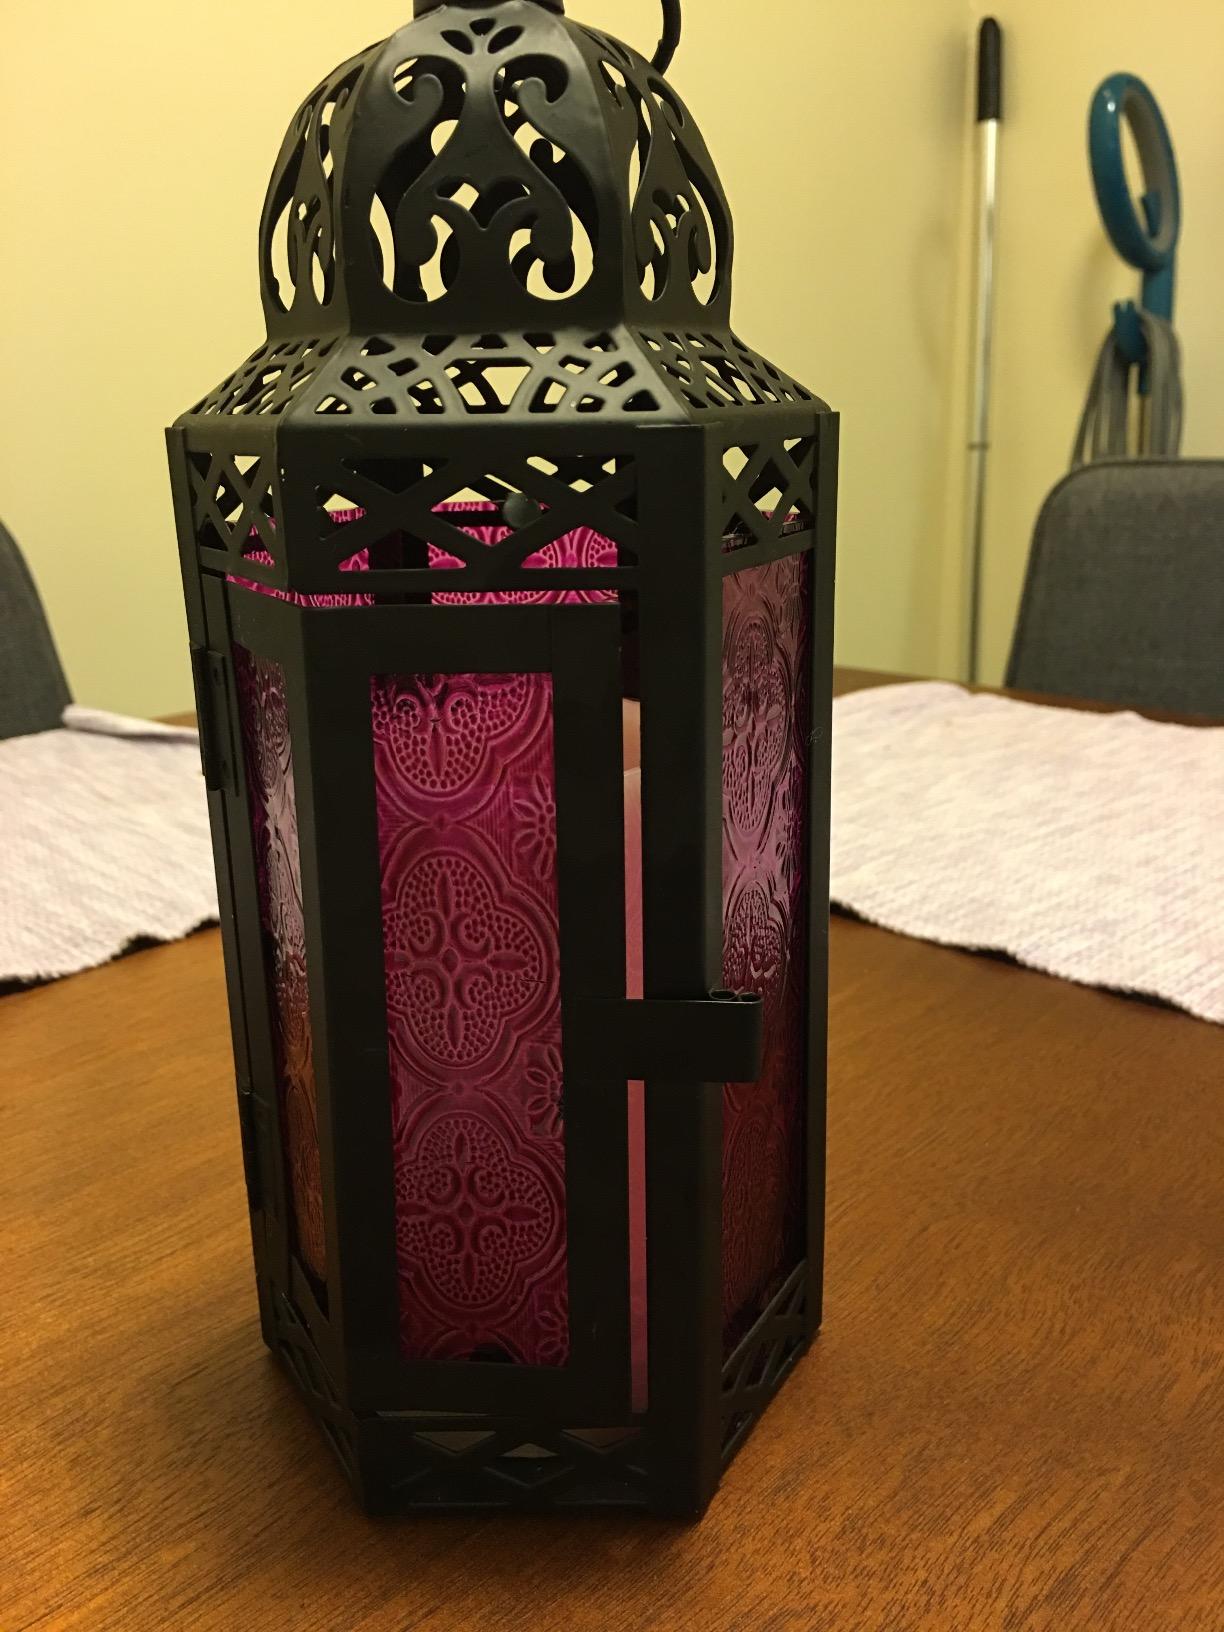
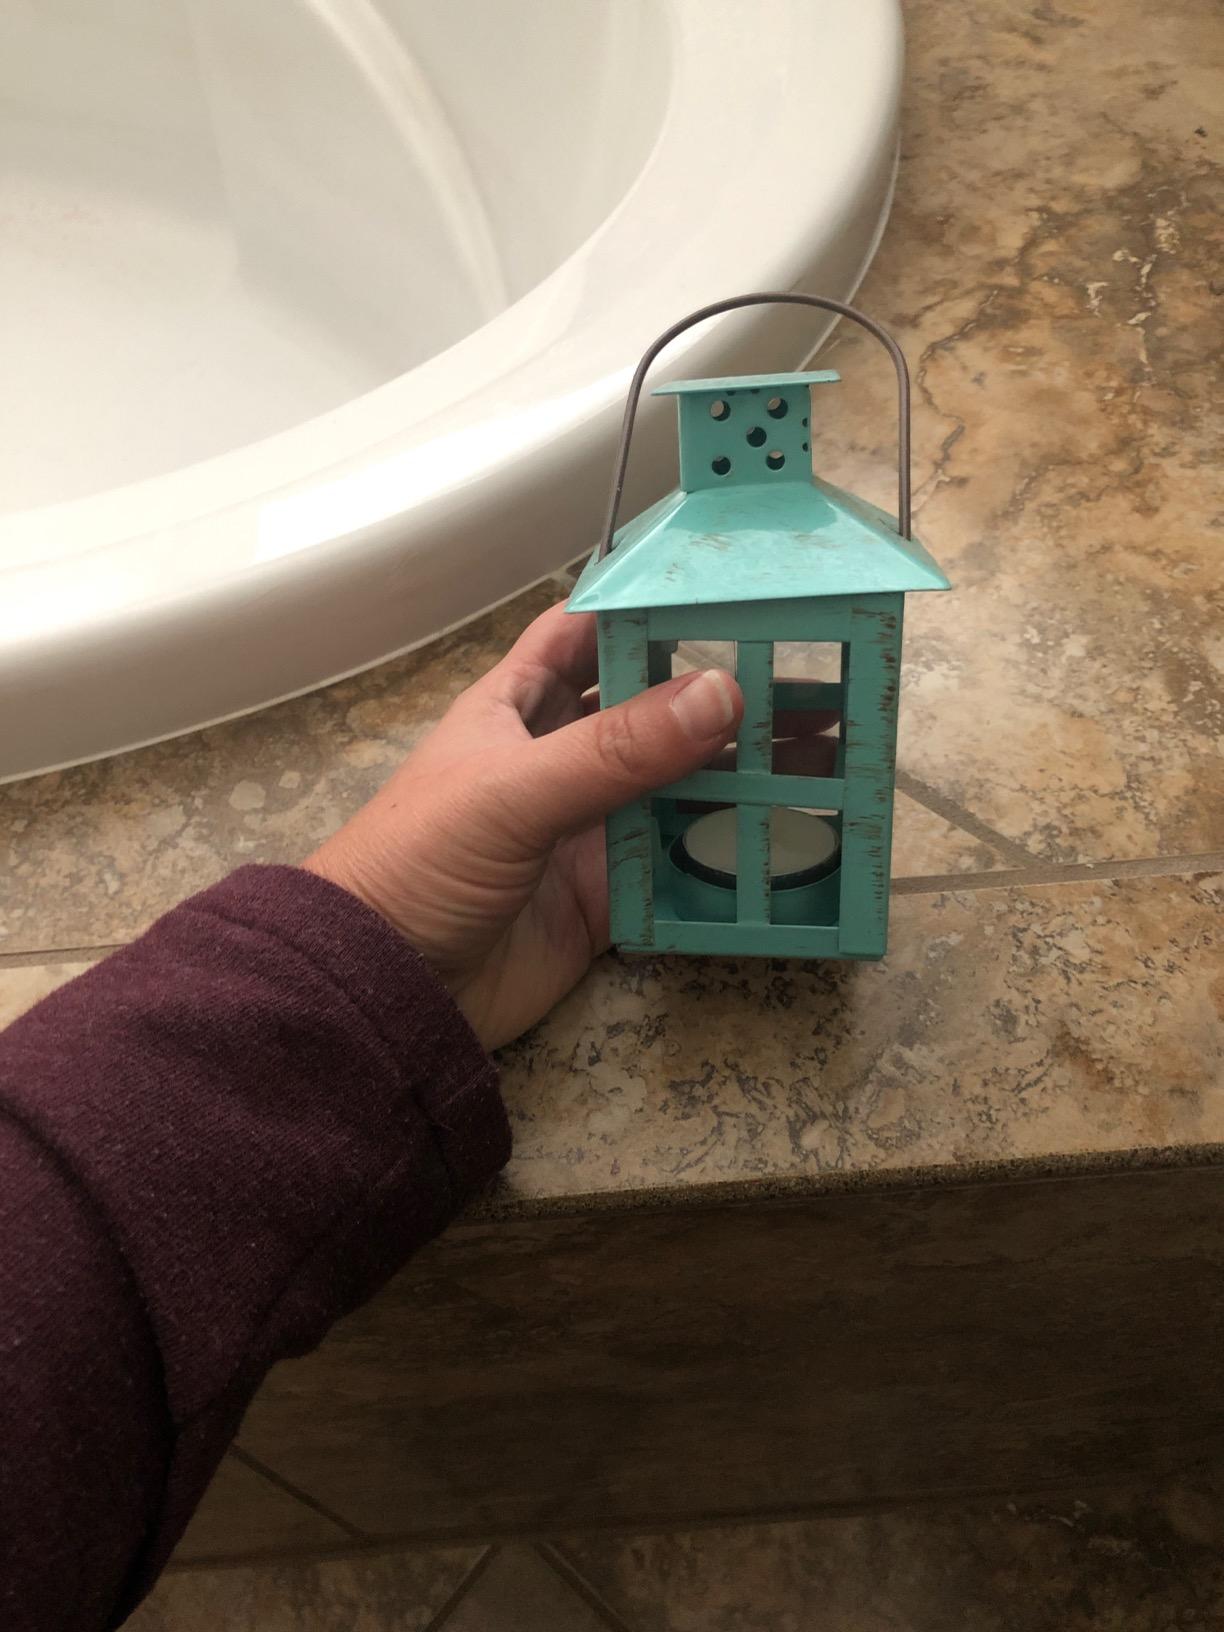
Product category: lantern
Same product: no